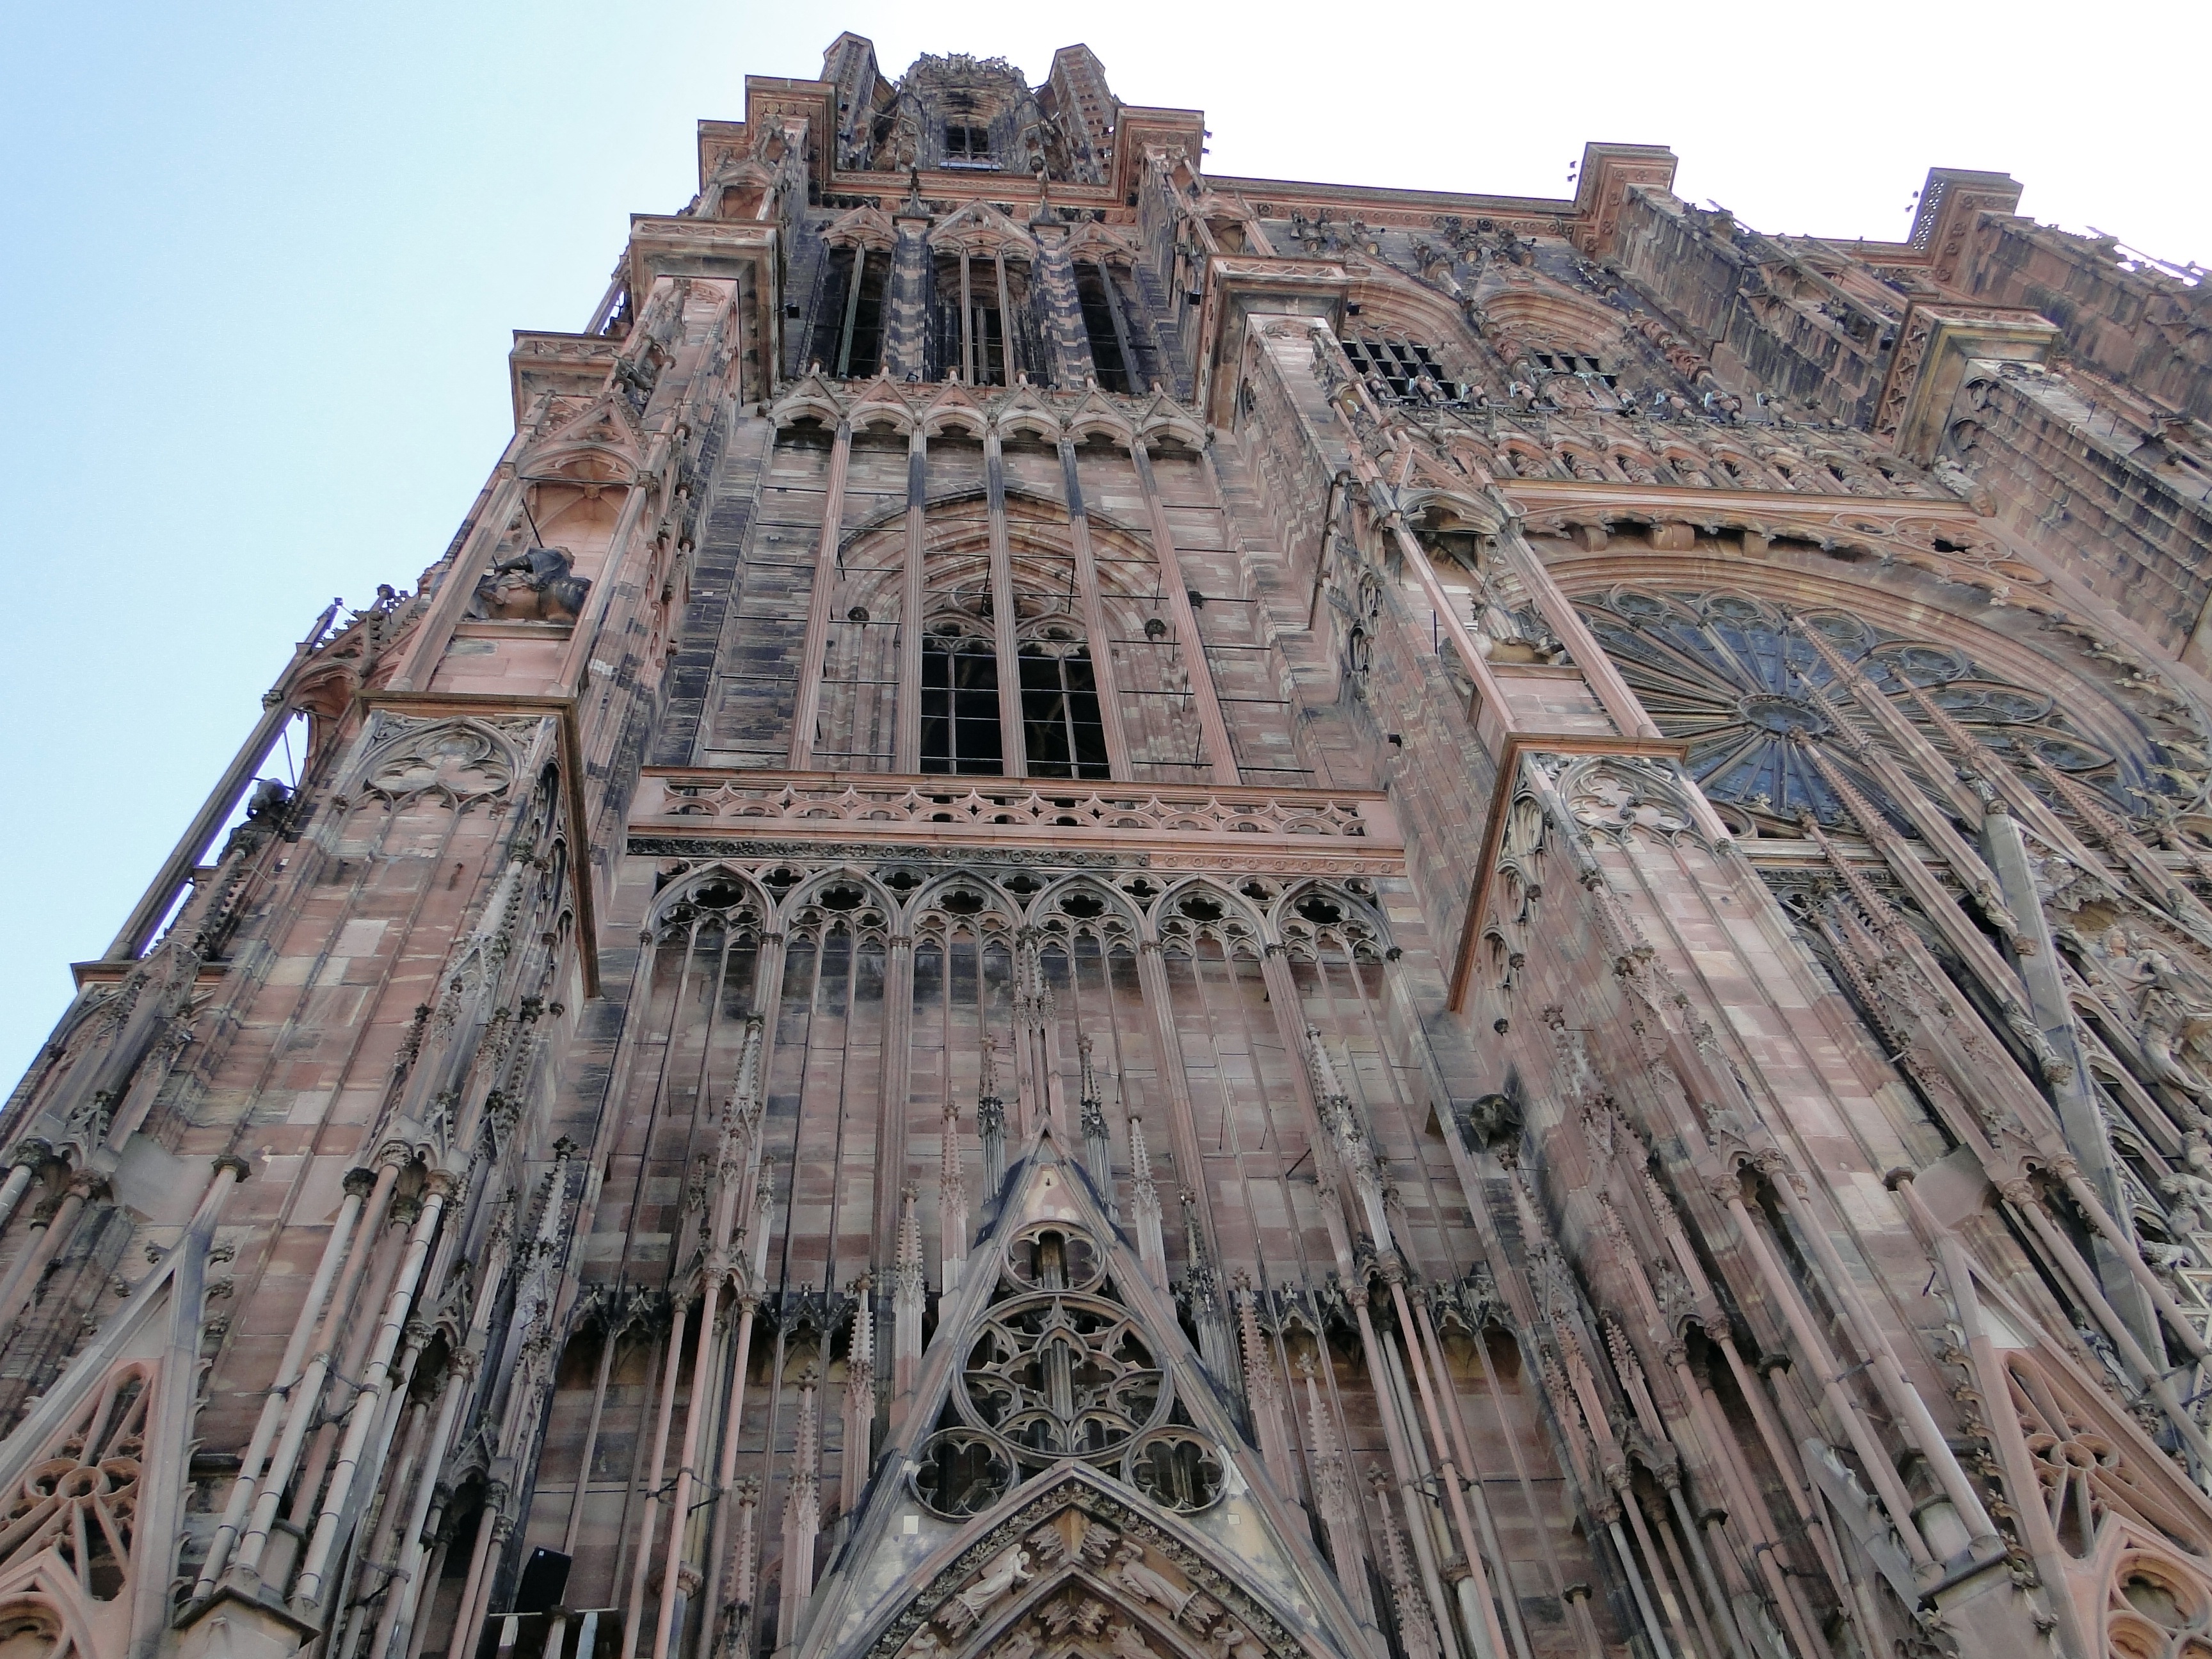
architecture, structure, sky, perspective, building, france, tower, landmark, facade, church, cathedral, place of worship, temple, spire, symmetry, strasbourg, christianity, basilica, dome, gothic architecture, house of worship, munster, historic site, ancient history